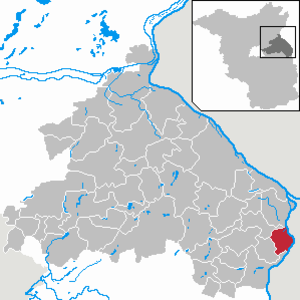
Reitwein
Kort
Reitwein er administrationsby i Landkreis Märkisch-Oderland i den tyske delstat Brandenburg.